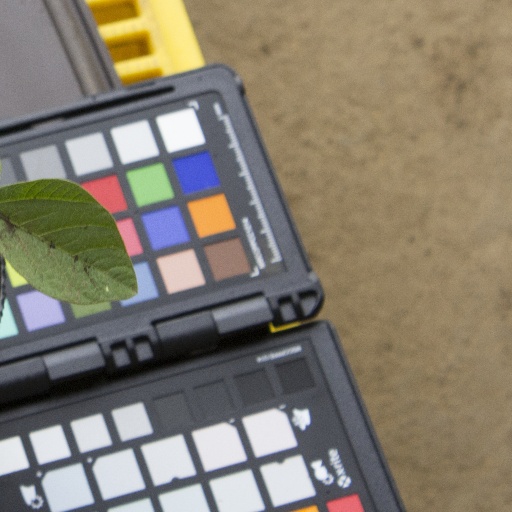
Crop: soybean